James Hardy (wide receiver)

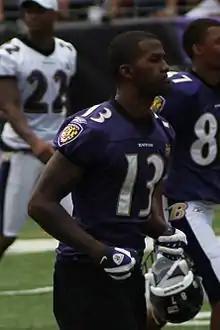
Hardy with the Ravens in 2011

James W. Hardy III (December 24, 1985 – c. June 7, 2017) was an American professional football player who was a wide receiver in the National Football League (NFL). He was selected by the Buffalo Bills in the second round of the 2008 NFL draft and also played for the Baltimore Ravens. He played college football for the Indiana Hoosiers.